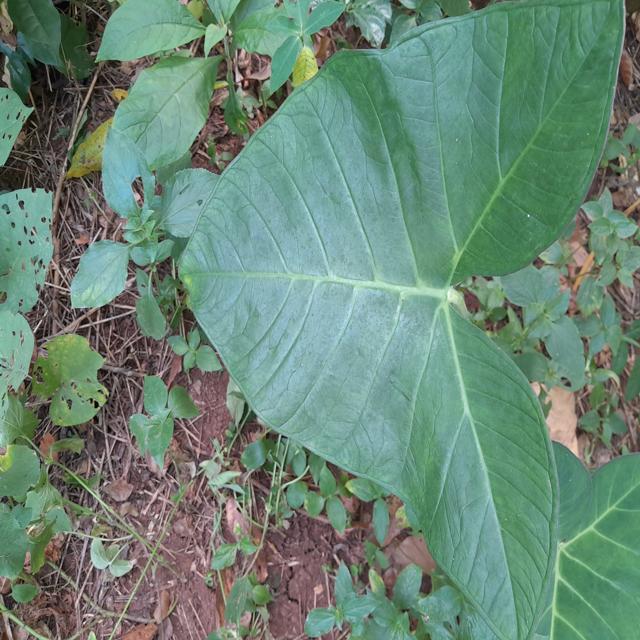
Label: Healthy